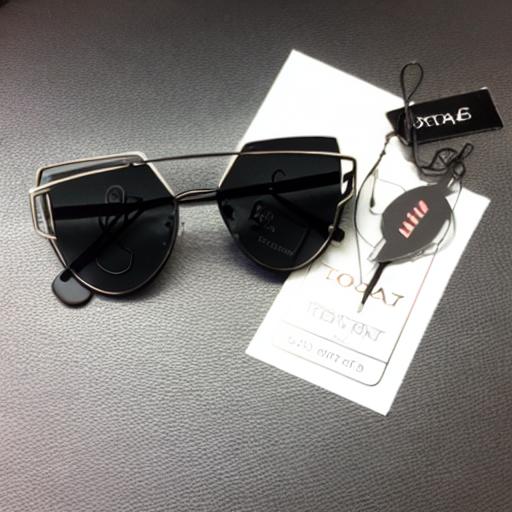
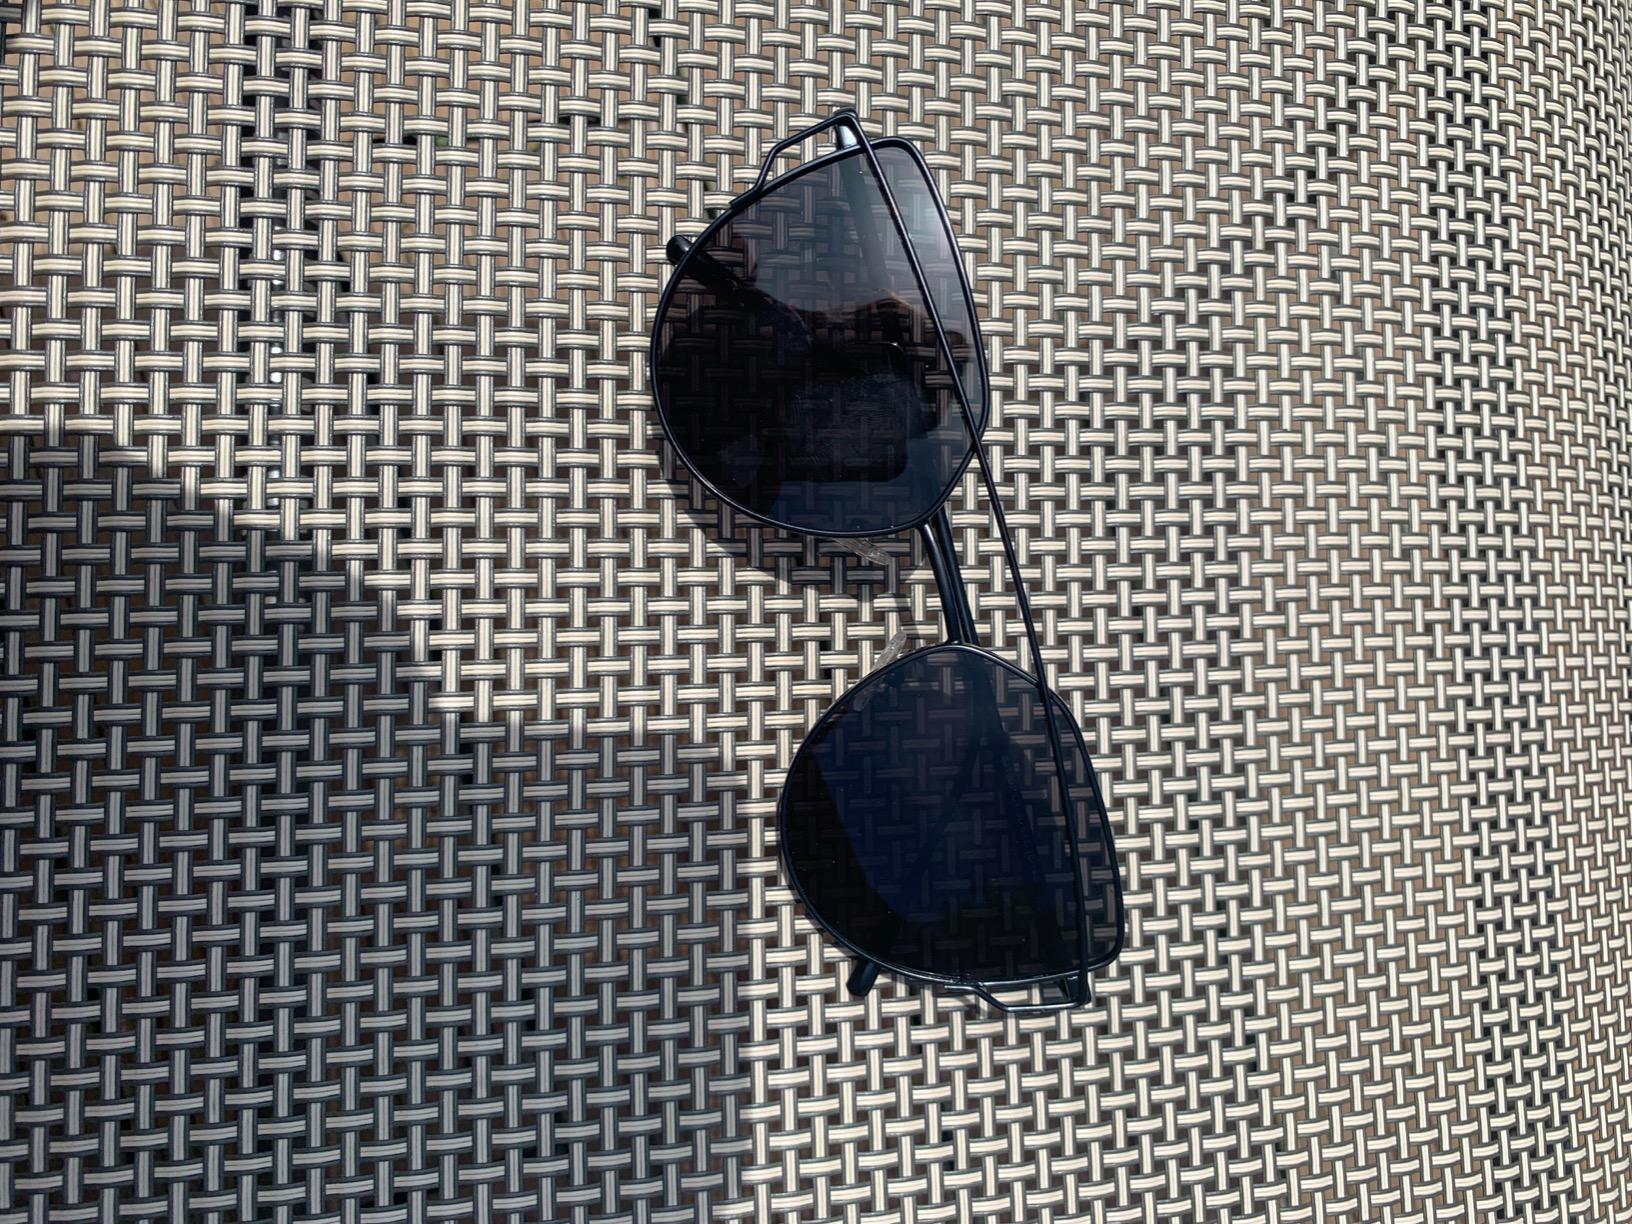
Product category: accessories_sunglasses
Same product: no